Ávila

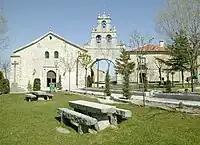
Santuario de Nuestra Señora de Sonsoles

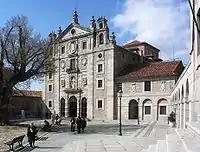
Convento de Santa Teresa

A hermitage located to the west of Ávila, outside the town walls, on the right bank of the Adaja river. It highlights the sculpted capitals in which the sculptor is the footprint of the apse of San Andrés. Alabaster statues were made by Juan de Juni. Popular belief has it that, on introducing a handkerchief into the tomb and asking for three wishes, the saint will grant one. His pilgrimage is celebrated on 2 May, Segundo being the patron saint of Ávila.